List of unexplained sounds

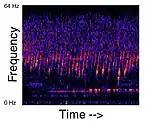
Spectrogram of the "Upsweep" sound

Upsweep is an unidentified sound detected on the American NOAA's equatorial autonomous hydrophone arrays. This sound was present when the Pacific Marine Environmental Laboratory began recording its sound surveillance system, SOSUS, in August 1991. It consists of a long train of narrow-band upsweeping sounds of several seconds in duration each. The source level is high enough to be recorded throughout the Pacific.